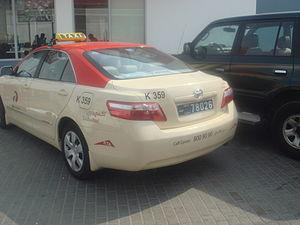
Le taxi est un véhicule automobile terrestre privé, conduit par un chauffeur et destiné au transport payant de passagers et de leurs bagages, de porte à porte, contrairement aux transports en commun qui transportent les passagers entre des points prédéterminés.